Lamentation of Christ

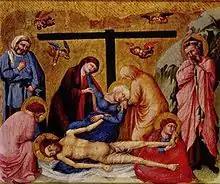
Ugolino Lorenzetti, c. 1350

The Deposition of Christ, where the body is being taken down from the cross, shown almost always in a vertical or diagonal position still off the ground, was the first scene to be developed, appearing first in late 9th century Byzantine art, and soon after in Ottonian miniatures. The "Bearing of the Body", showing Jesus' body being carried by Joseph, Nicodemus and sometimes others, initially was the image covering the whole period between Deposition and Entombment, and remained usual in the Byzantine world.